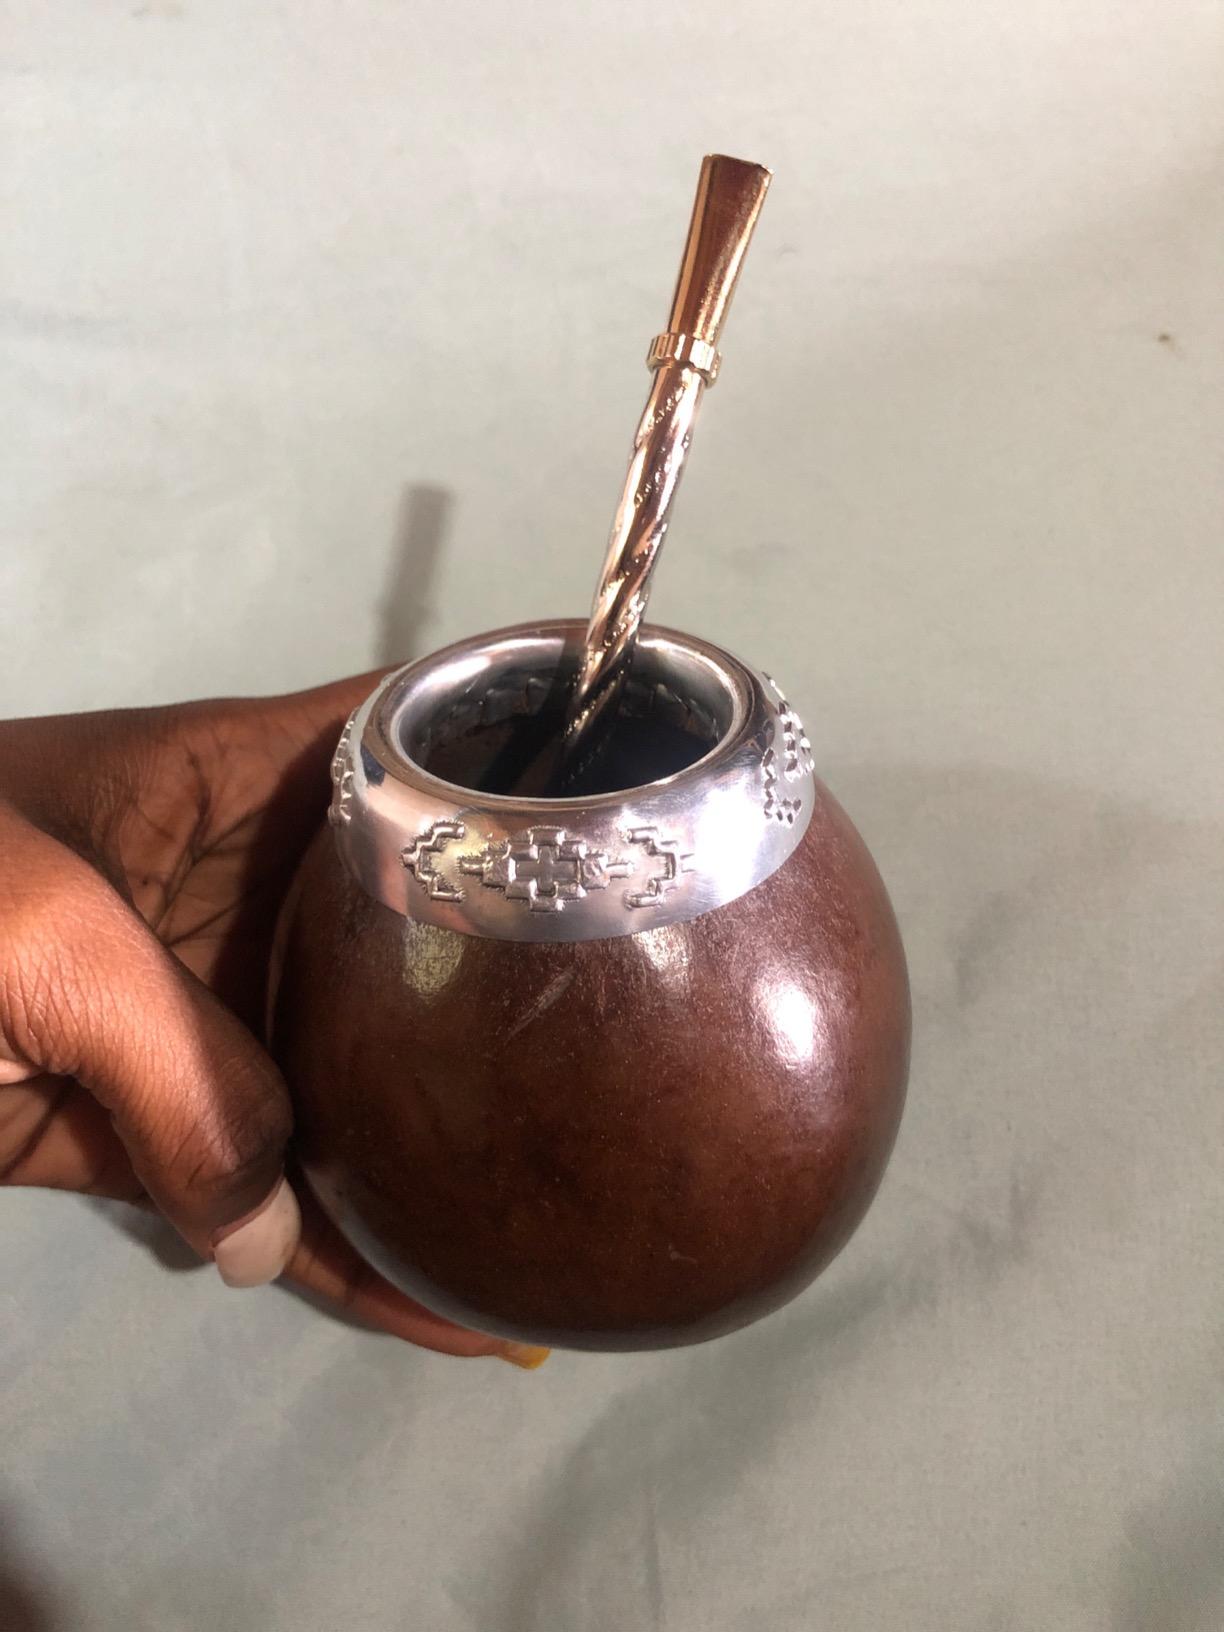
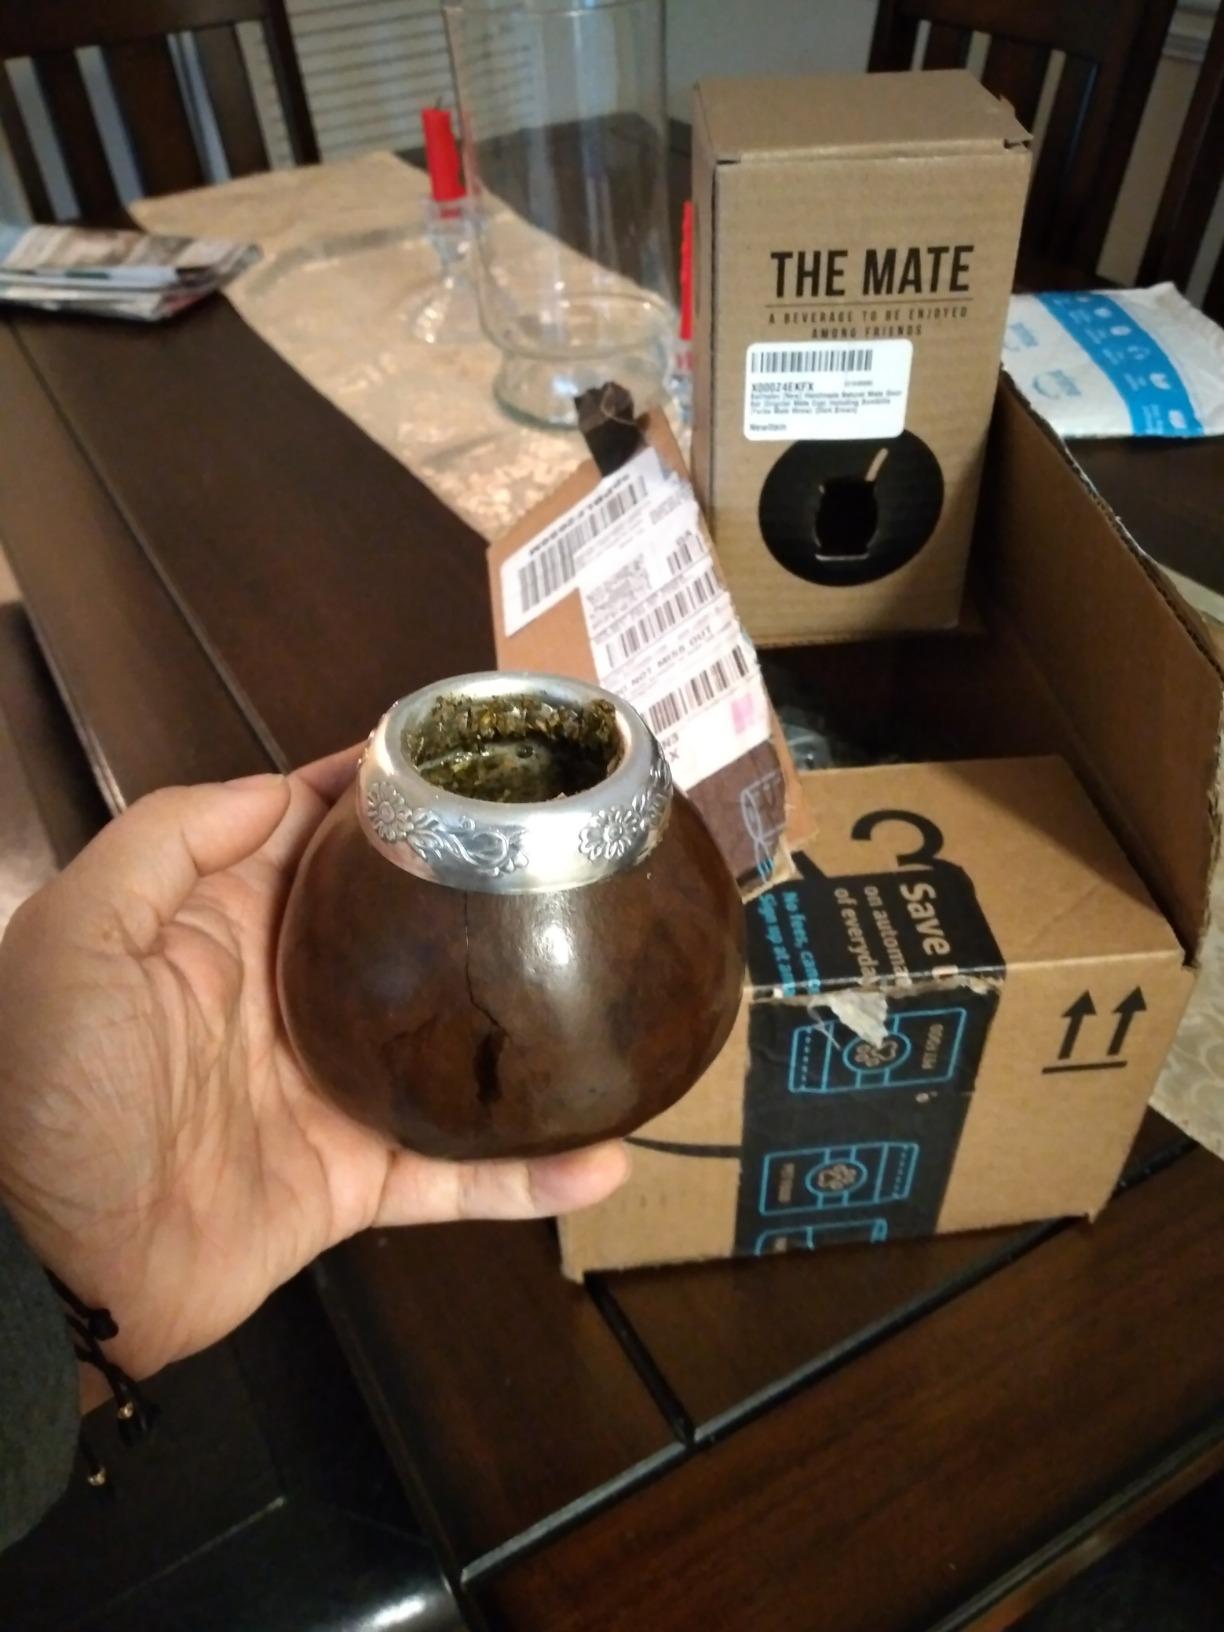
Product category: items_tea
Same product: yes